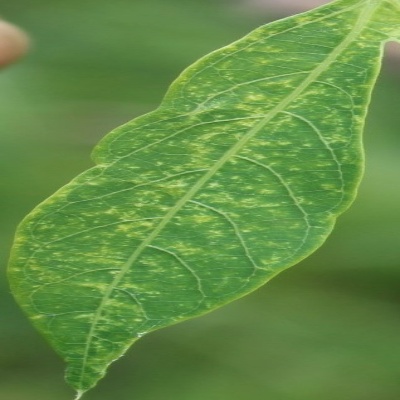
Crop: Cassava
Condition: green mite